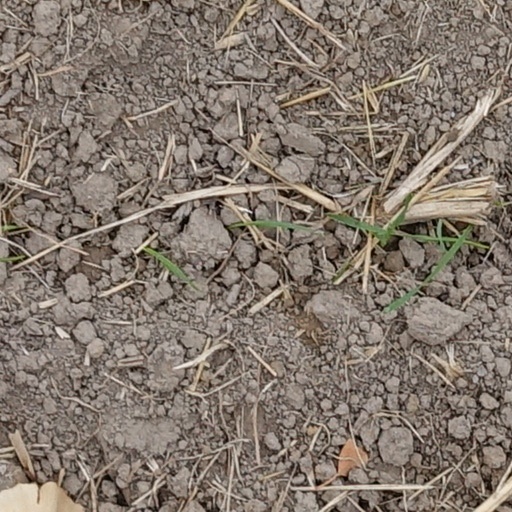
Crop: wheat